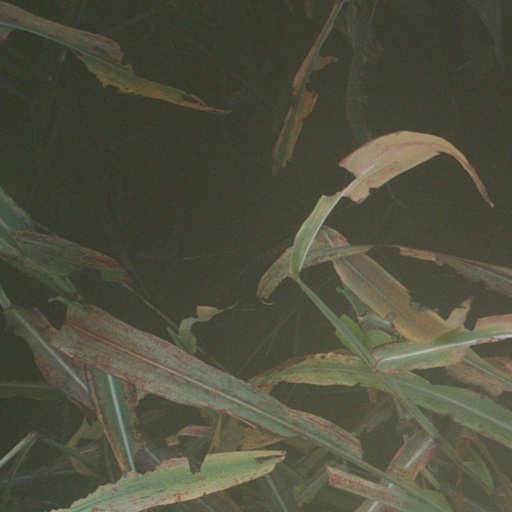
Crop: sorghum